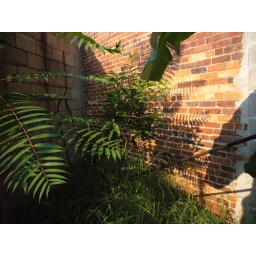
Kim-Koa (little orange) tree grown in the corner of building in the center of Historical District Savannah, Ga. USA.